Bhaktapur

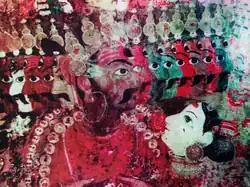
Detail of a mural at the royal palace which depicts Bhupatindra Malla and his queen Vishva Lakshmi as a divine couple. Bhupatindra Malla reigned from 1696 to 1722 and his reign is considered the cultural highpoint of Bhaktapur.

In 1349, Nepal suffered one of the most devastating attack in its history. Shamsuddin Ilyas Shah, the Sultan of Bengal and his armies plundered the Nepal Valley for a week in the winter of 1349. Bhaktapur suffered the most from this attack as not only it was the capital at that time, the city was also in the eastern part of the valley, the same direction the 20,000 forces came from. According to the Gopal Raj Vamshavali, Bhaktapur was ransacked and set on fire by the invaders which lasted for seven days and the populace were either killed or escaped in the mountains. Some historians cite this invasion as the reason for the disappearance of monuments from the Licchavi and the early Malla dynasty. After the invasion, which destroyed much of the city, Bhaktapur was entirely rebuilt under Devaldevi, who like Ananda Deva, did so on the basis of Sanskrit treatises in architecture. The layout of the old part of the city has remained mostly the same since then.